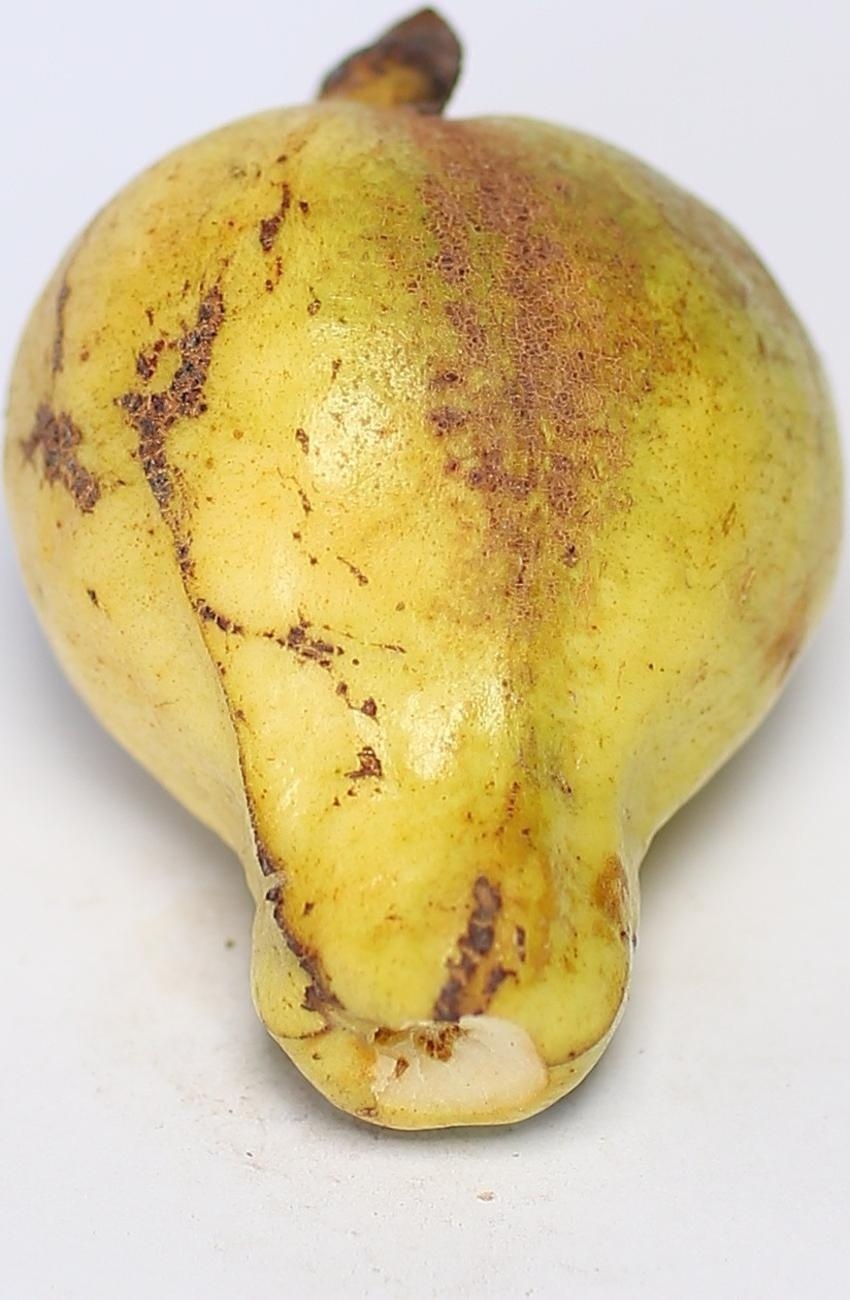
Maturity: ripe
Variety: local-sindhi